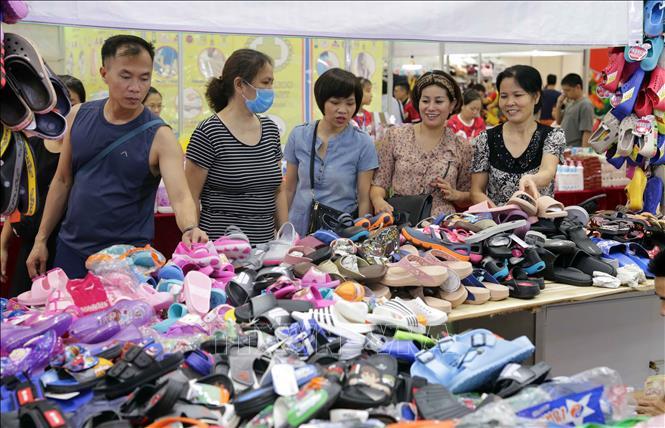
có năm người đang đứng trước quầy hàng bán giày dép